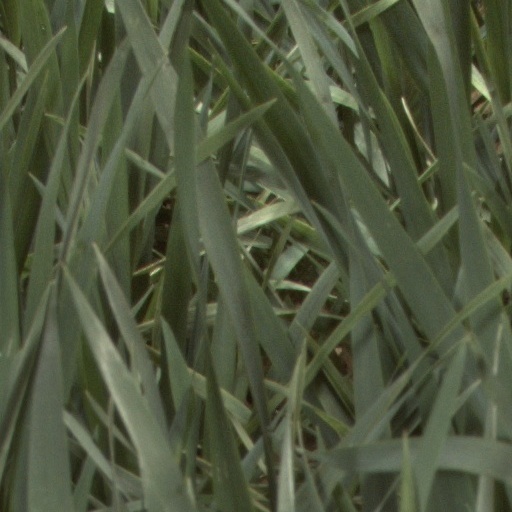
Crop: wheat